I Want What I Want

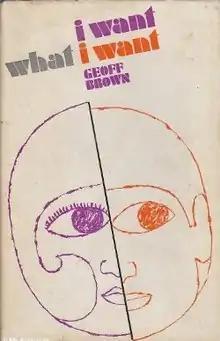
First edition

I Want What I Want by Geoff Brown was first published in 1966 by Great Britain's Weidenfeld & Nicolson. It was made into a film by the same title starring Anne Heywood.